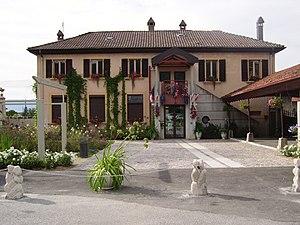
Mairie du village de Massongy
Massongy est une commune française située dans le département de la Haute-Savoie, en région Auvergne-Rhône-Alpes et dans l'agglomération du Grand Genève.